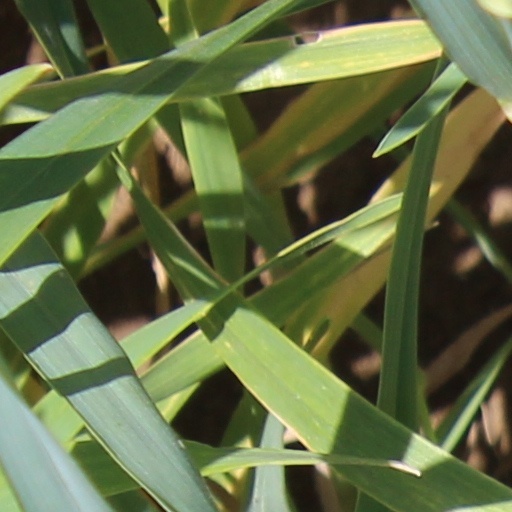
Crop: wheat